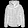
Label: Coat